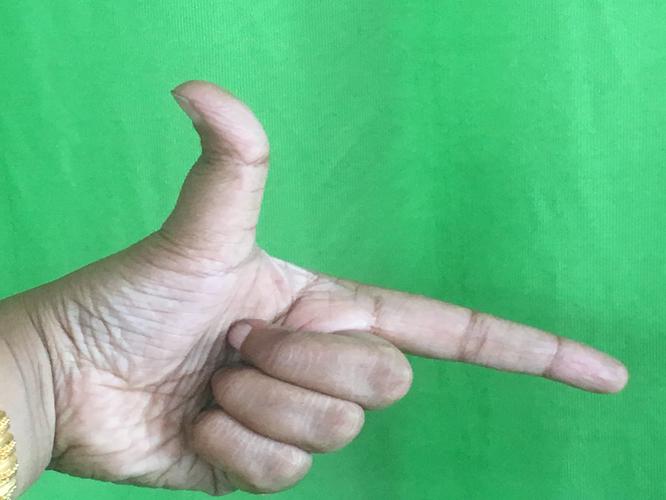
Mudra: Chandrakala
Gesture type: single_hand